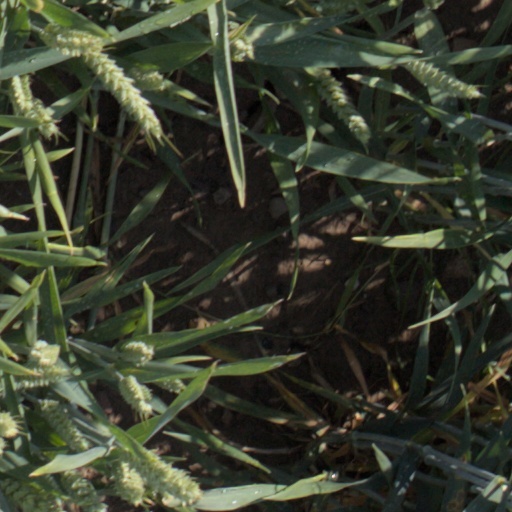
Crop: wheat